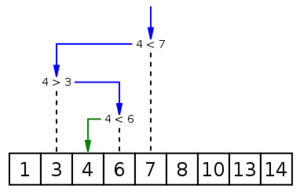
La recherche dichotomique, ou recherche par dichotomie, est un algorithme de recherche pour trouver la position d'un élément dans un tableau trié. Le principe est le suivant : comparer l'élément avec la valeur de la case au milieu du tableau ; si les valeurs sont égales, la tâche est accomplie, sinon on recommence dans la moitié du tableau pertinente.